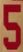
Number: 5